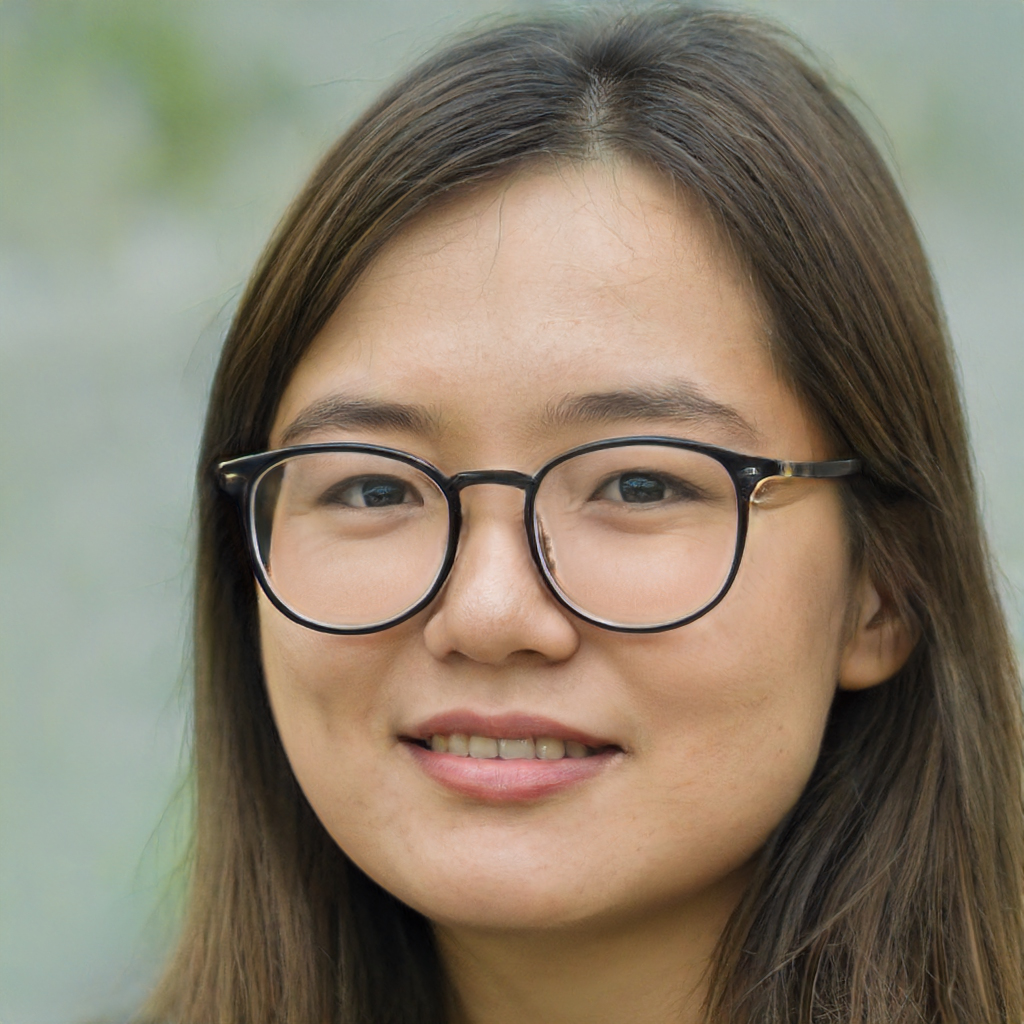
Portrait style: Real Portrait